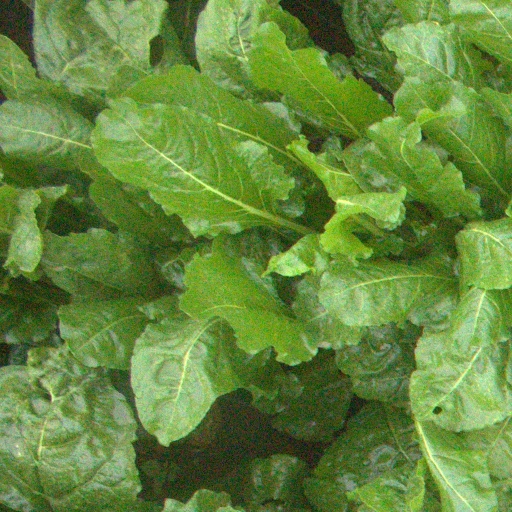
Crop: sugar beet